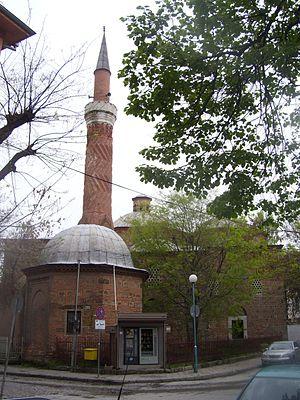
L'eyalet ou pachalik d'Andrinople est une province de l'Empire ottoman qui a existé de 1826 à 1867. Elle couvrait une partie de la Bulgarie, de la Grèce et de la Turquie d'Europe actuelles. Elle regroupe plusieurs sandjaks transférés du pachalik de Silistra et de celui de Roumélie. Sa capitale était Andrinople. En 1867, elle devient le vilayet d'Andrinople.